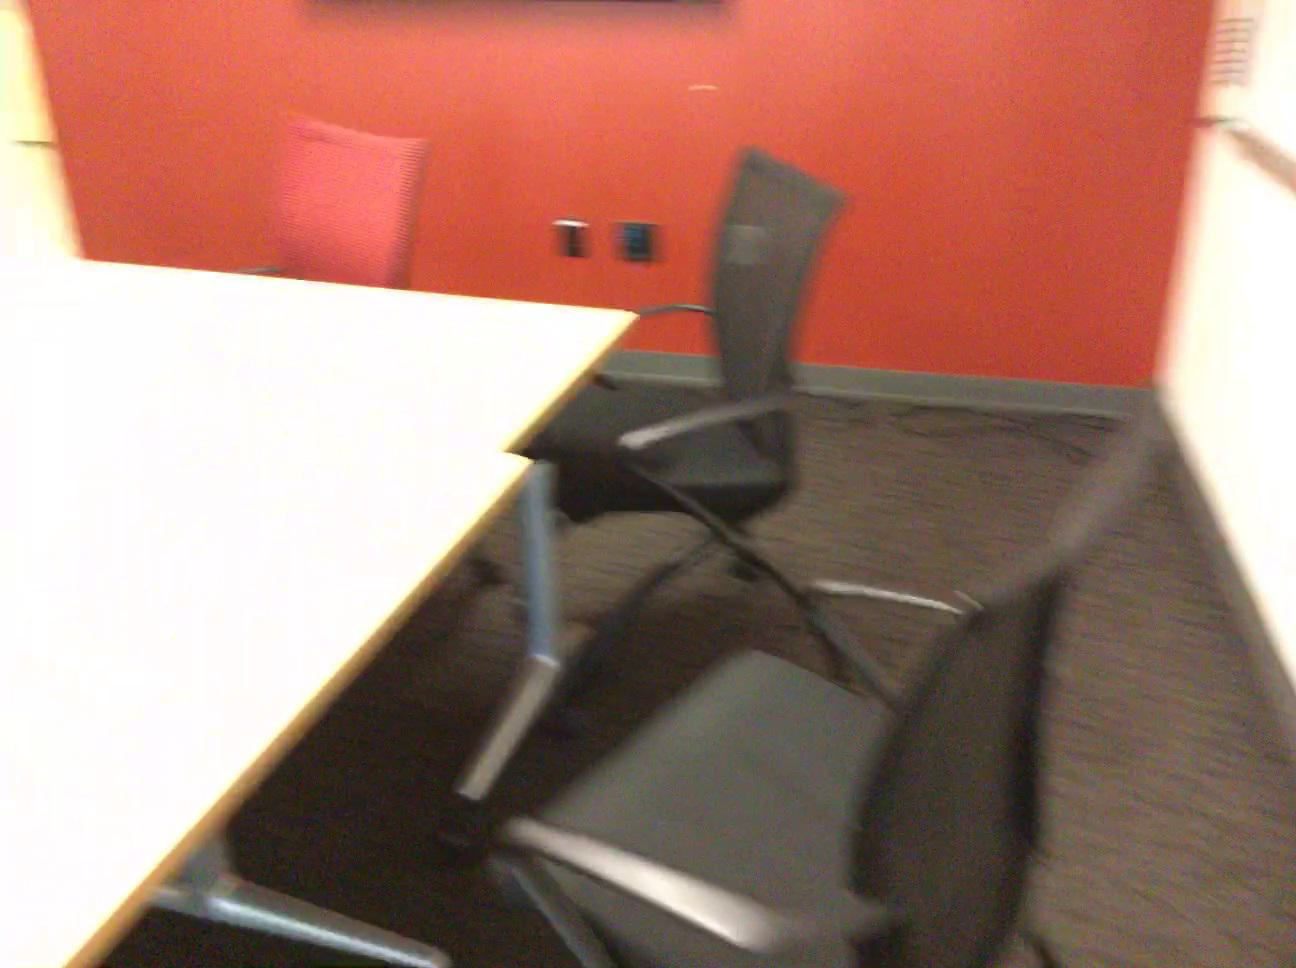
Question: In the image, there is the blackboard. Pinpoint several points within the vacant space situated in front of the blackboard from the object's perspective. Your final answer should be formatted as a list of tuples, i.e. [(x1, y1), ...], where each tuple contains the x and y coordinates of a point satisfying the conditions above. The coordinates should be between 0 and 1, indicating the normalized pixel locations of the points.
Answer: [(0.785, 0.253), (0.773, 0.215), (0.976, 0.278), (0.874, 0.207), (0.983, 0.576), (0.826, 0.185), (0.819, 0.236), (0.853, 0.228), (0.834, 0.268), (0.760, 0.176), (0.810, 0.218), (0.854, 0.309), (0.887, 0.222), (0.812, 0.340), (0.796, 0.189), (0.762, 0.182), (0.873, 0.258), (0.872, 0.345), (0.793, 0.183), (0.951, 0.302), (0.928, 0.274), (0.833, 0.197), (0.764, 0.187), (0.965, 0.265), (0.925, 0.692), (0.910, 0.209), (0.802, 0.305), (0.946, 0.372), (0.814, 0.226), (0.898, 0.298), (0.944, 0.244), (0.766, 0.193), (0.807, 0.321), (0.847, 0.294), (0.910, 0.251), (0.934, 0.233), (0.770, 0.208), (0.866, 0.248), (0.791, 0.178), (0.838, 0.205), (0.938, 0.287), (0.901, 0.241), (0.829, 0.191), (0.925, 0.225), (0.959, 0.527), (0.863, 0.193), (0.897, 0.195), (0.782, 0.242), (0.903, 0.201), (0.880, 0.271)]